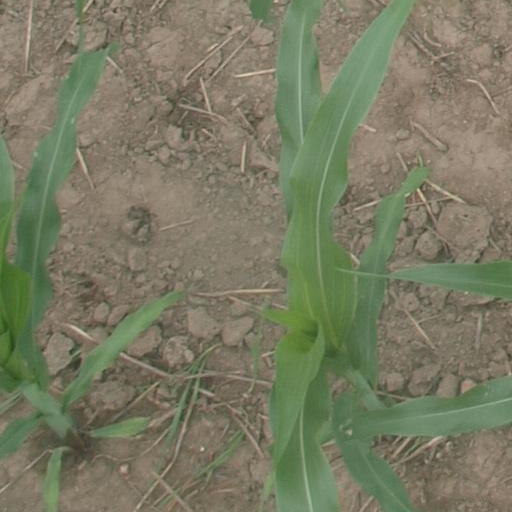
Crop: maize; corn